Joel Martin Rubin

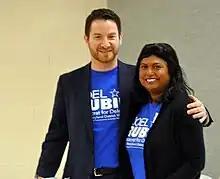
Rubin and his wife during his 2018 House of Delegates campaign

Rubin is married to his wife, Nilmini (née Gunaratne), whom he met at a going-away party for his college roommate in the spring of 2000. She is a Sri Lankan-American who works as a senior policy advisor for the House Foreign Affairs Committee and is a registered Republican. Together, they have three daughters and have lived in Montgomery County, Maryland since 2006. He is Jewish and a member of the Adas Israel Congregation.